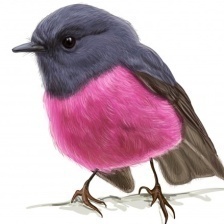
Species: PINK ROBIN
Scientific name: PETROICA RODINOGASTER
ImageNet parent category: robin